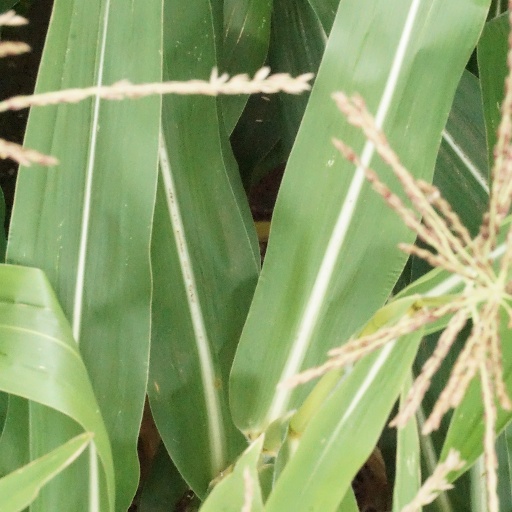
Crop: maize; corn